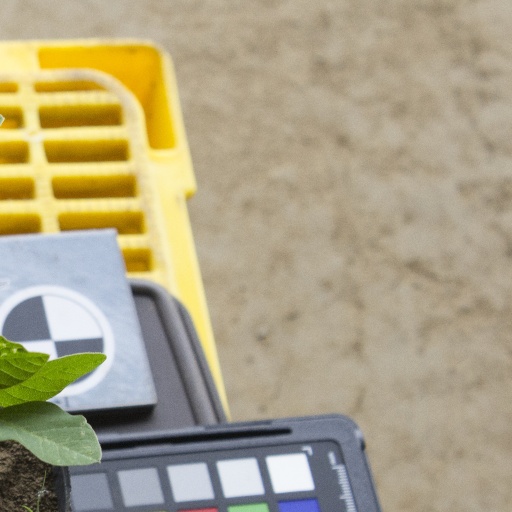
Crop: soybean